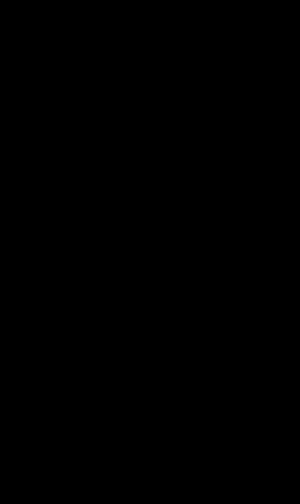
Furigana
Ordet kanji skrevet med kanji og med læsemåden angivet til højre med furigana.
Furigana er japansk læsehjælp i form af små hiragana- eller katakana-skrifttegn, der er placeret ved siden af skrifttegnene kanji eller andre skrifttegn for at vise, hvordan de skal læses og udtales. Det bruges typisk ved sjældne, unormale eller flertydige læsemåder og i bøger for børn og begyndere. Som oftest bruges hiragana til at skrive furigana, men katakana forekommer dog også i visse tilfælde. Ved vandret skrift placeres furigana over de relevante tegn, mens det ved lodret skrift er placeret til højre for.